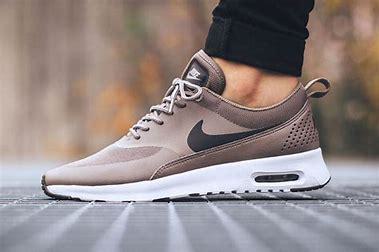
Brand: Nike
Model: Air Max Thea